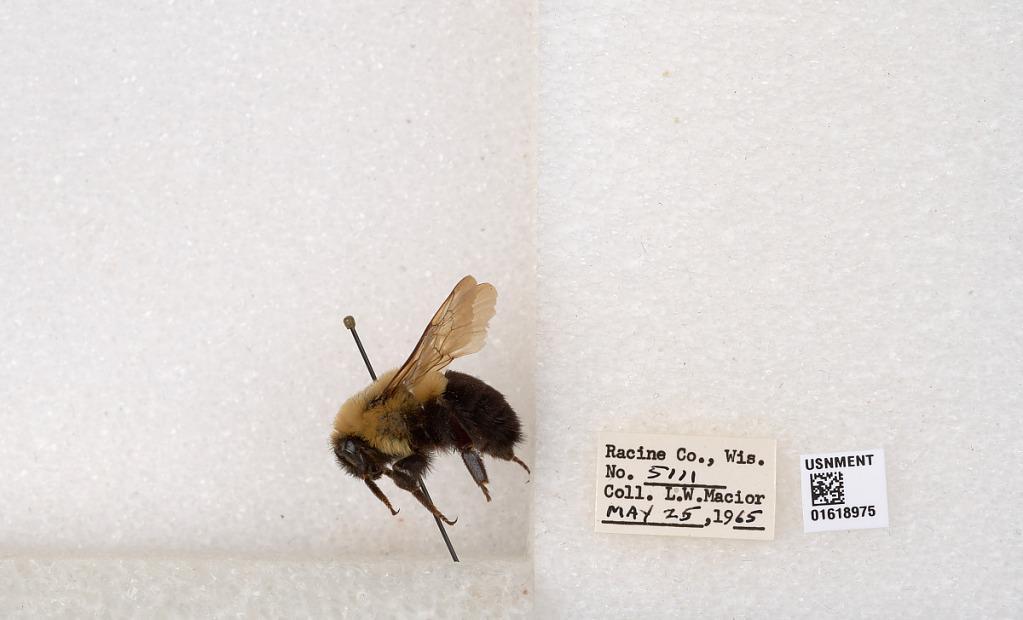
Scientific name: Bombus impatiens Cresson
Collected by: L. Macior
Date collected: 1965-5-25
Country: United States
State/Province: Wisconsin
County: Racine
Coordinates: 42.7299, -87.8123